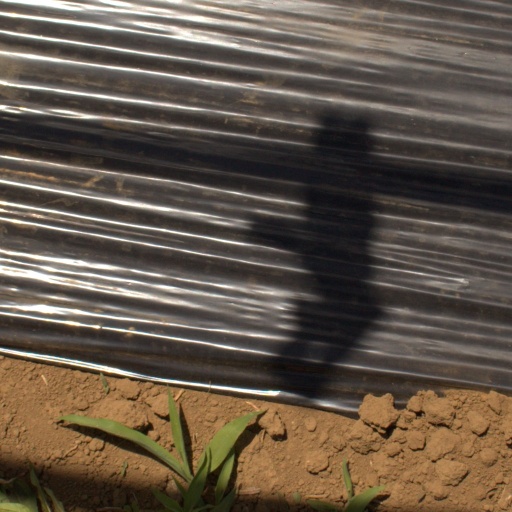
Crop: Jerusalem artichoke